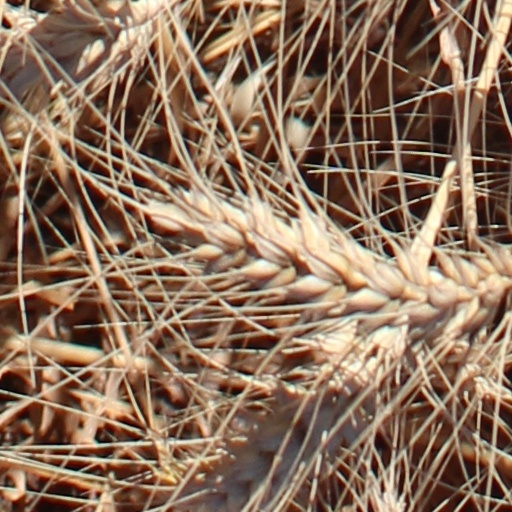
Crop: wheat